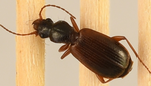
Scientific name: Cymindis neglecta
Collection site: Bartlett Experimental Forest NEON (BART), plot BART_025